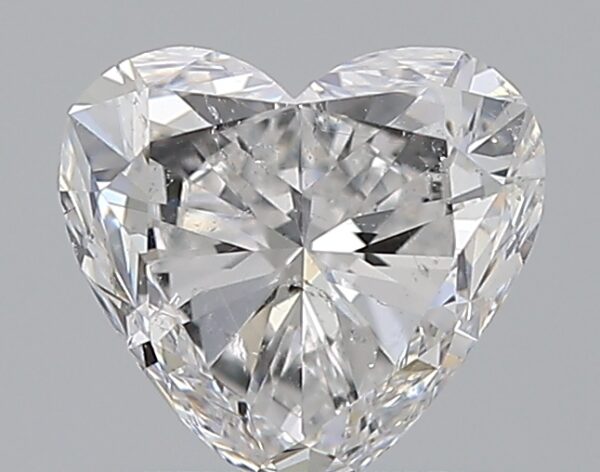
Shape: heart
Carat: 1
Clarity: SI2
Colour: E
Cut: VG
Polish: EX
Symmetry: VG
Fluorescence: N
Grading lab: GIA
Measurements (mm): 6 x 6.42 x 3.92